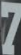
Number: 7